X-ray crystallography

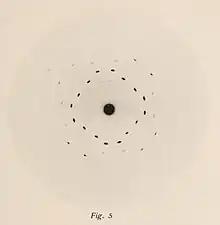
One of the copper sulfate X-ray interference patterns published in Von Laue's 1912 paper.

The idea that crystals could be used as a diffraction grating for X-rays arose in 1912 in a conversation between Paul Peter Ewald and Max von Laue in the English Garden in Munich. Ewald had proposed a resonator model of crystals for his thesis, but this model could not be validated using visible light, since the wavelength was much larger than the spacing between the resonators. Von Laue realized that electromagnetic radiation of a shorter wavelength was needed, and suggested that X-rays might have a wavelength comparable to the unit-cell spacing in crystals. Von Laue worked with two technicians, Walter Friedrich and his assistant Paul Knipping, to shine a beam of X-rays through a copper sulfate crystal and record its diffraction on a photographic plate. After being developed, the plate showed a large number of well-defined spots arranged in a pattern of intersecting circles around the spot produced by the central beam. The results were presented to the Bavarian Academy of Sciences and Humanities in June 1912 as "Interferenz-Erscheinungen bei Röntgenstrahlen" (Interference phenomena in X-rays). Von Laue developed a law that connects the scattering angles and the size and orientation of the unit-cell spacings in the crystal, for which he was awarded the Nobel Prize in Physics in 1914.